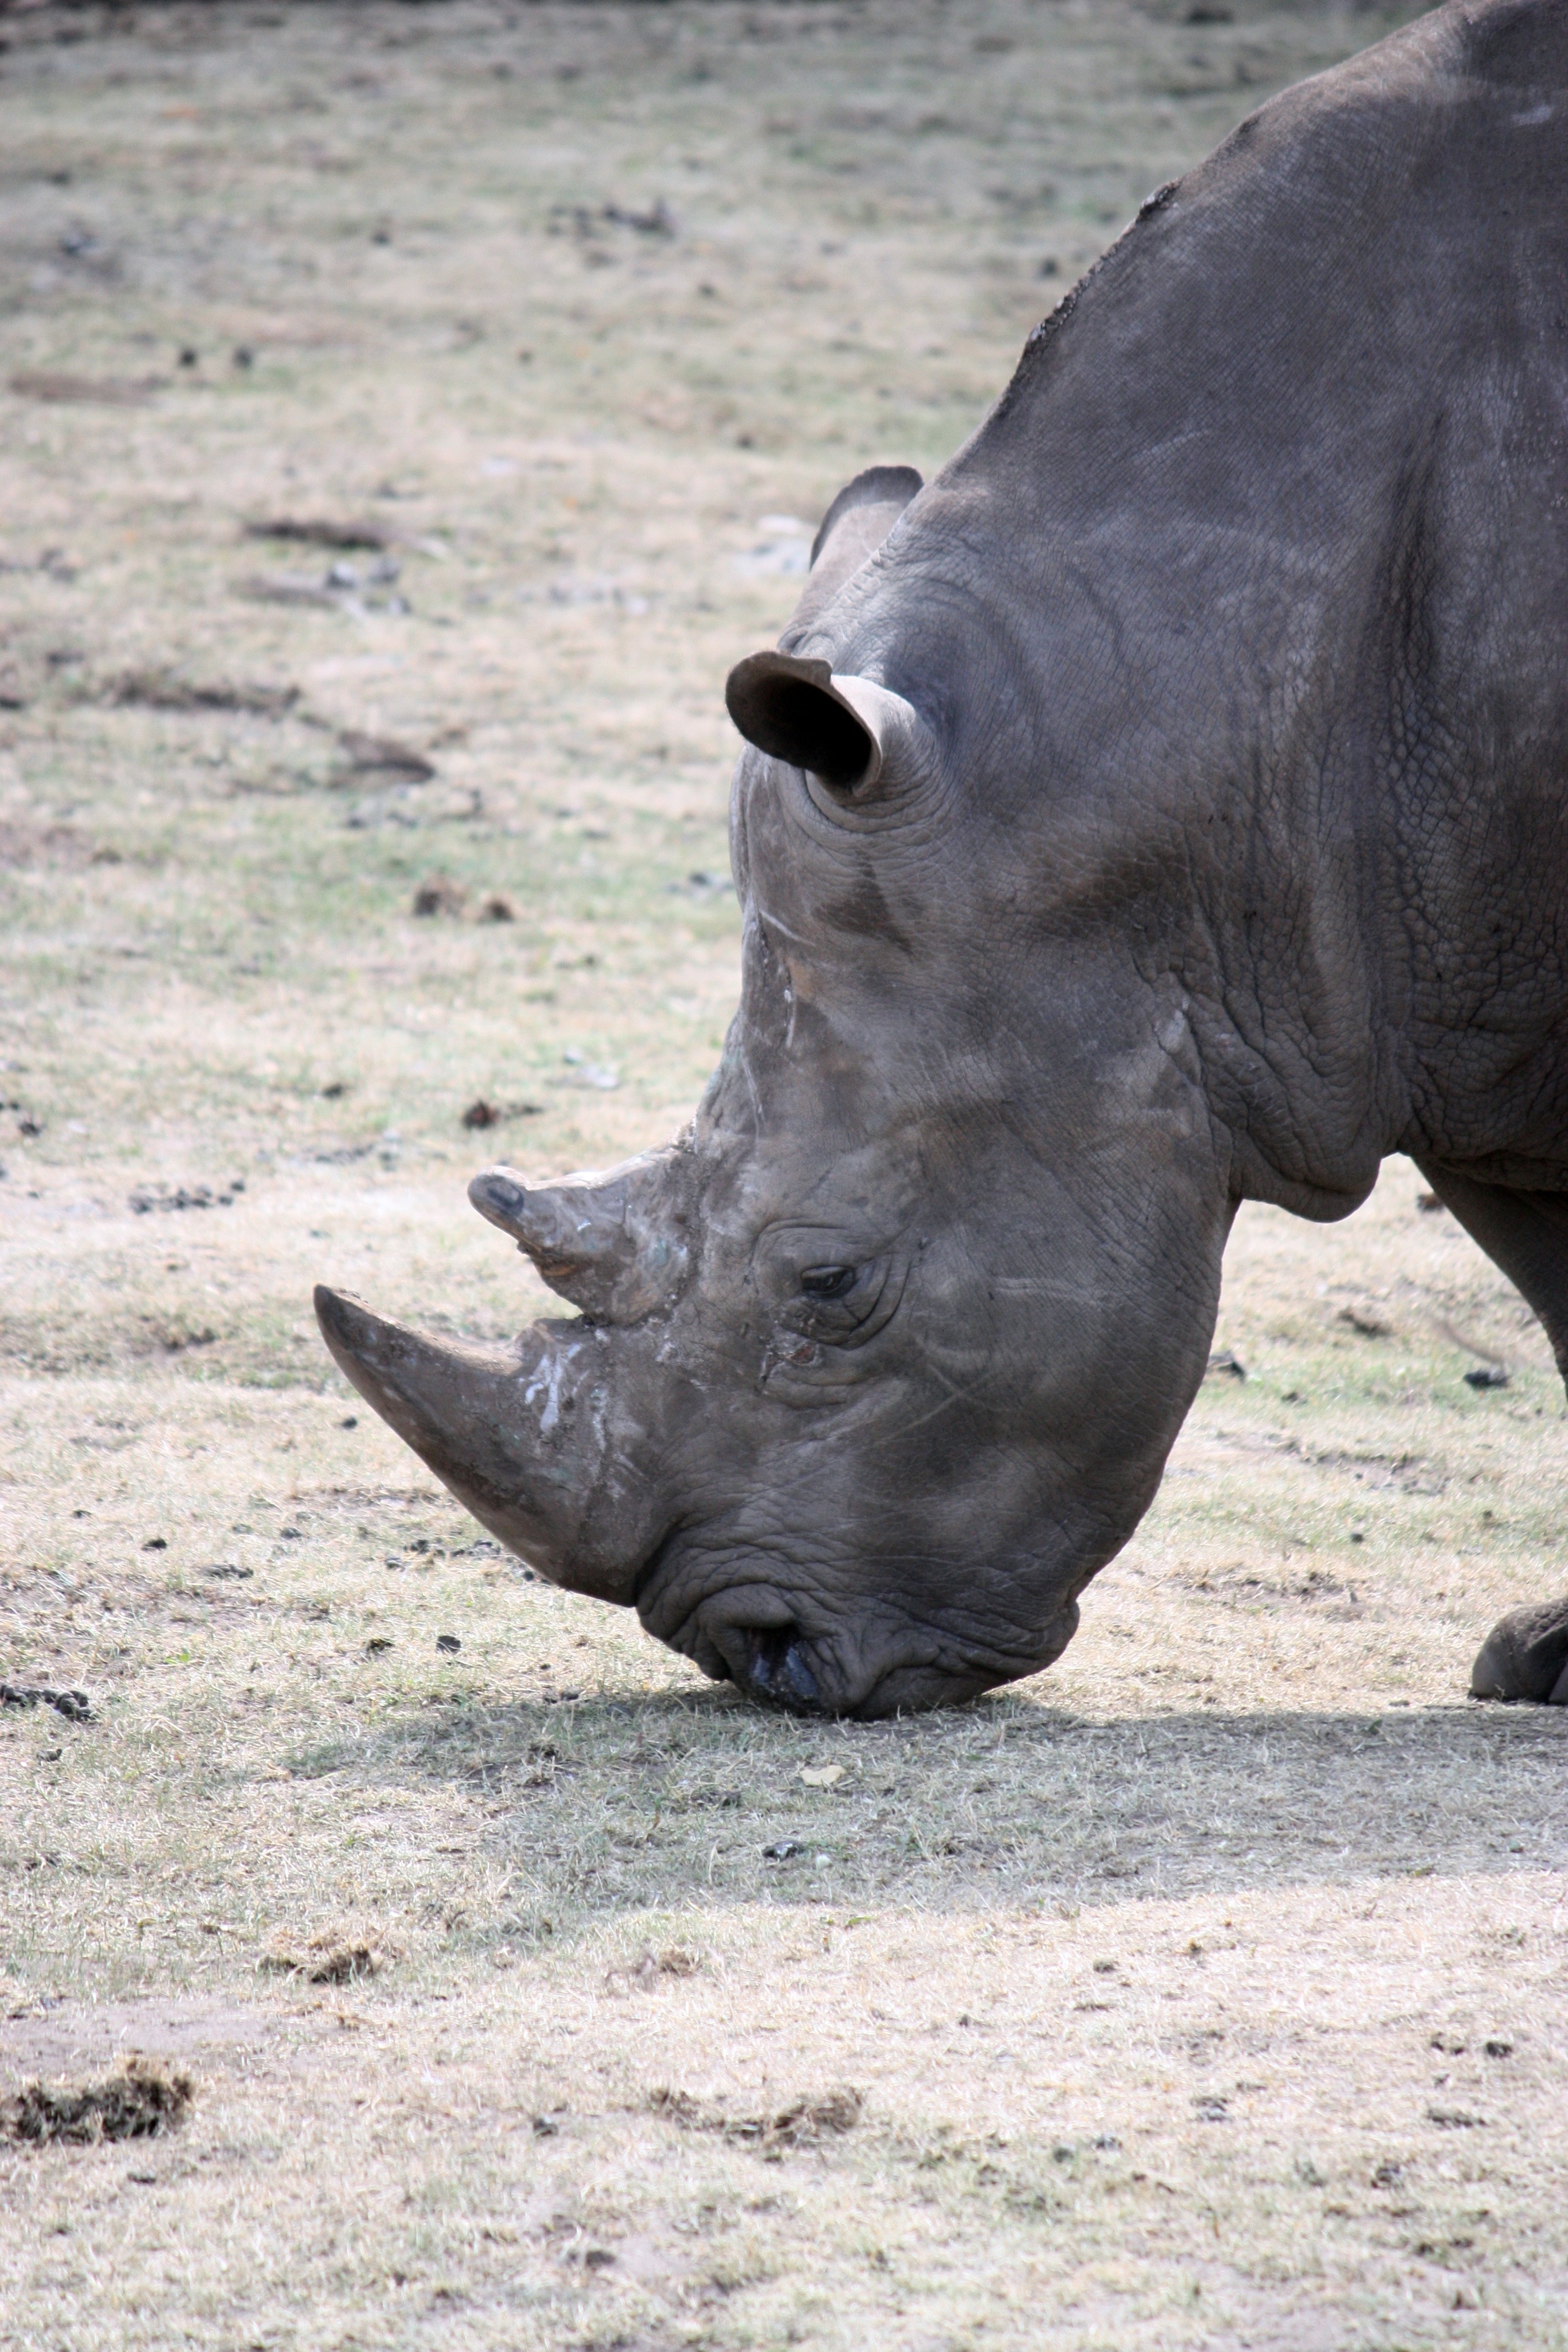
animal, wildlife, zoo, horn, portrait, africa, mammal, fauna, rhino, wild animal, rhinoceros, safari, pachyderm, big game, indian elephant, cattle like mammal